Film, television, and radio career of Audie Murphy

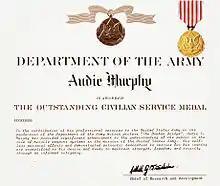
Outstanding Civilian Service Certificate

In 1960, he was awarded the Outstanding Civilian Service Medal for his cooperation in the production of "The Big Picture" television series episode "Broken Bridge".